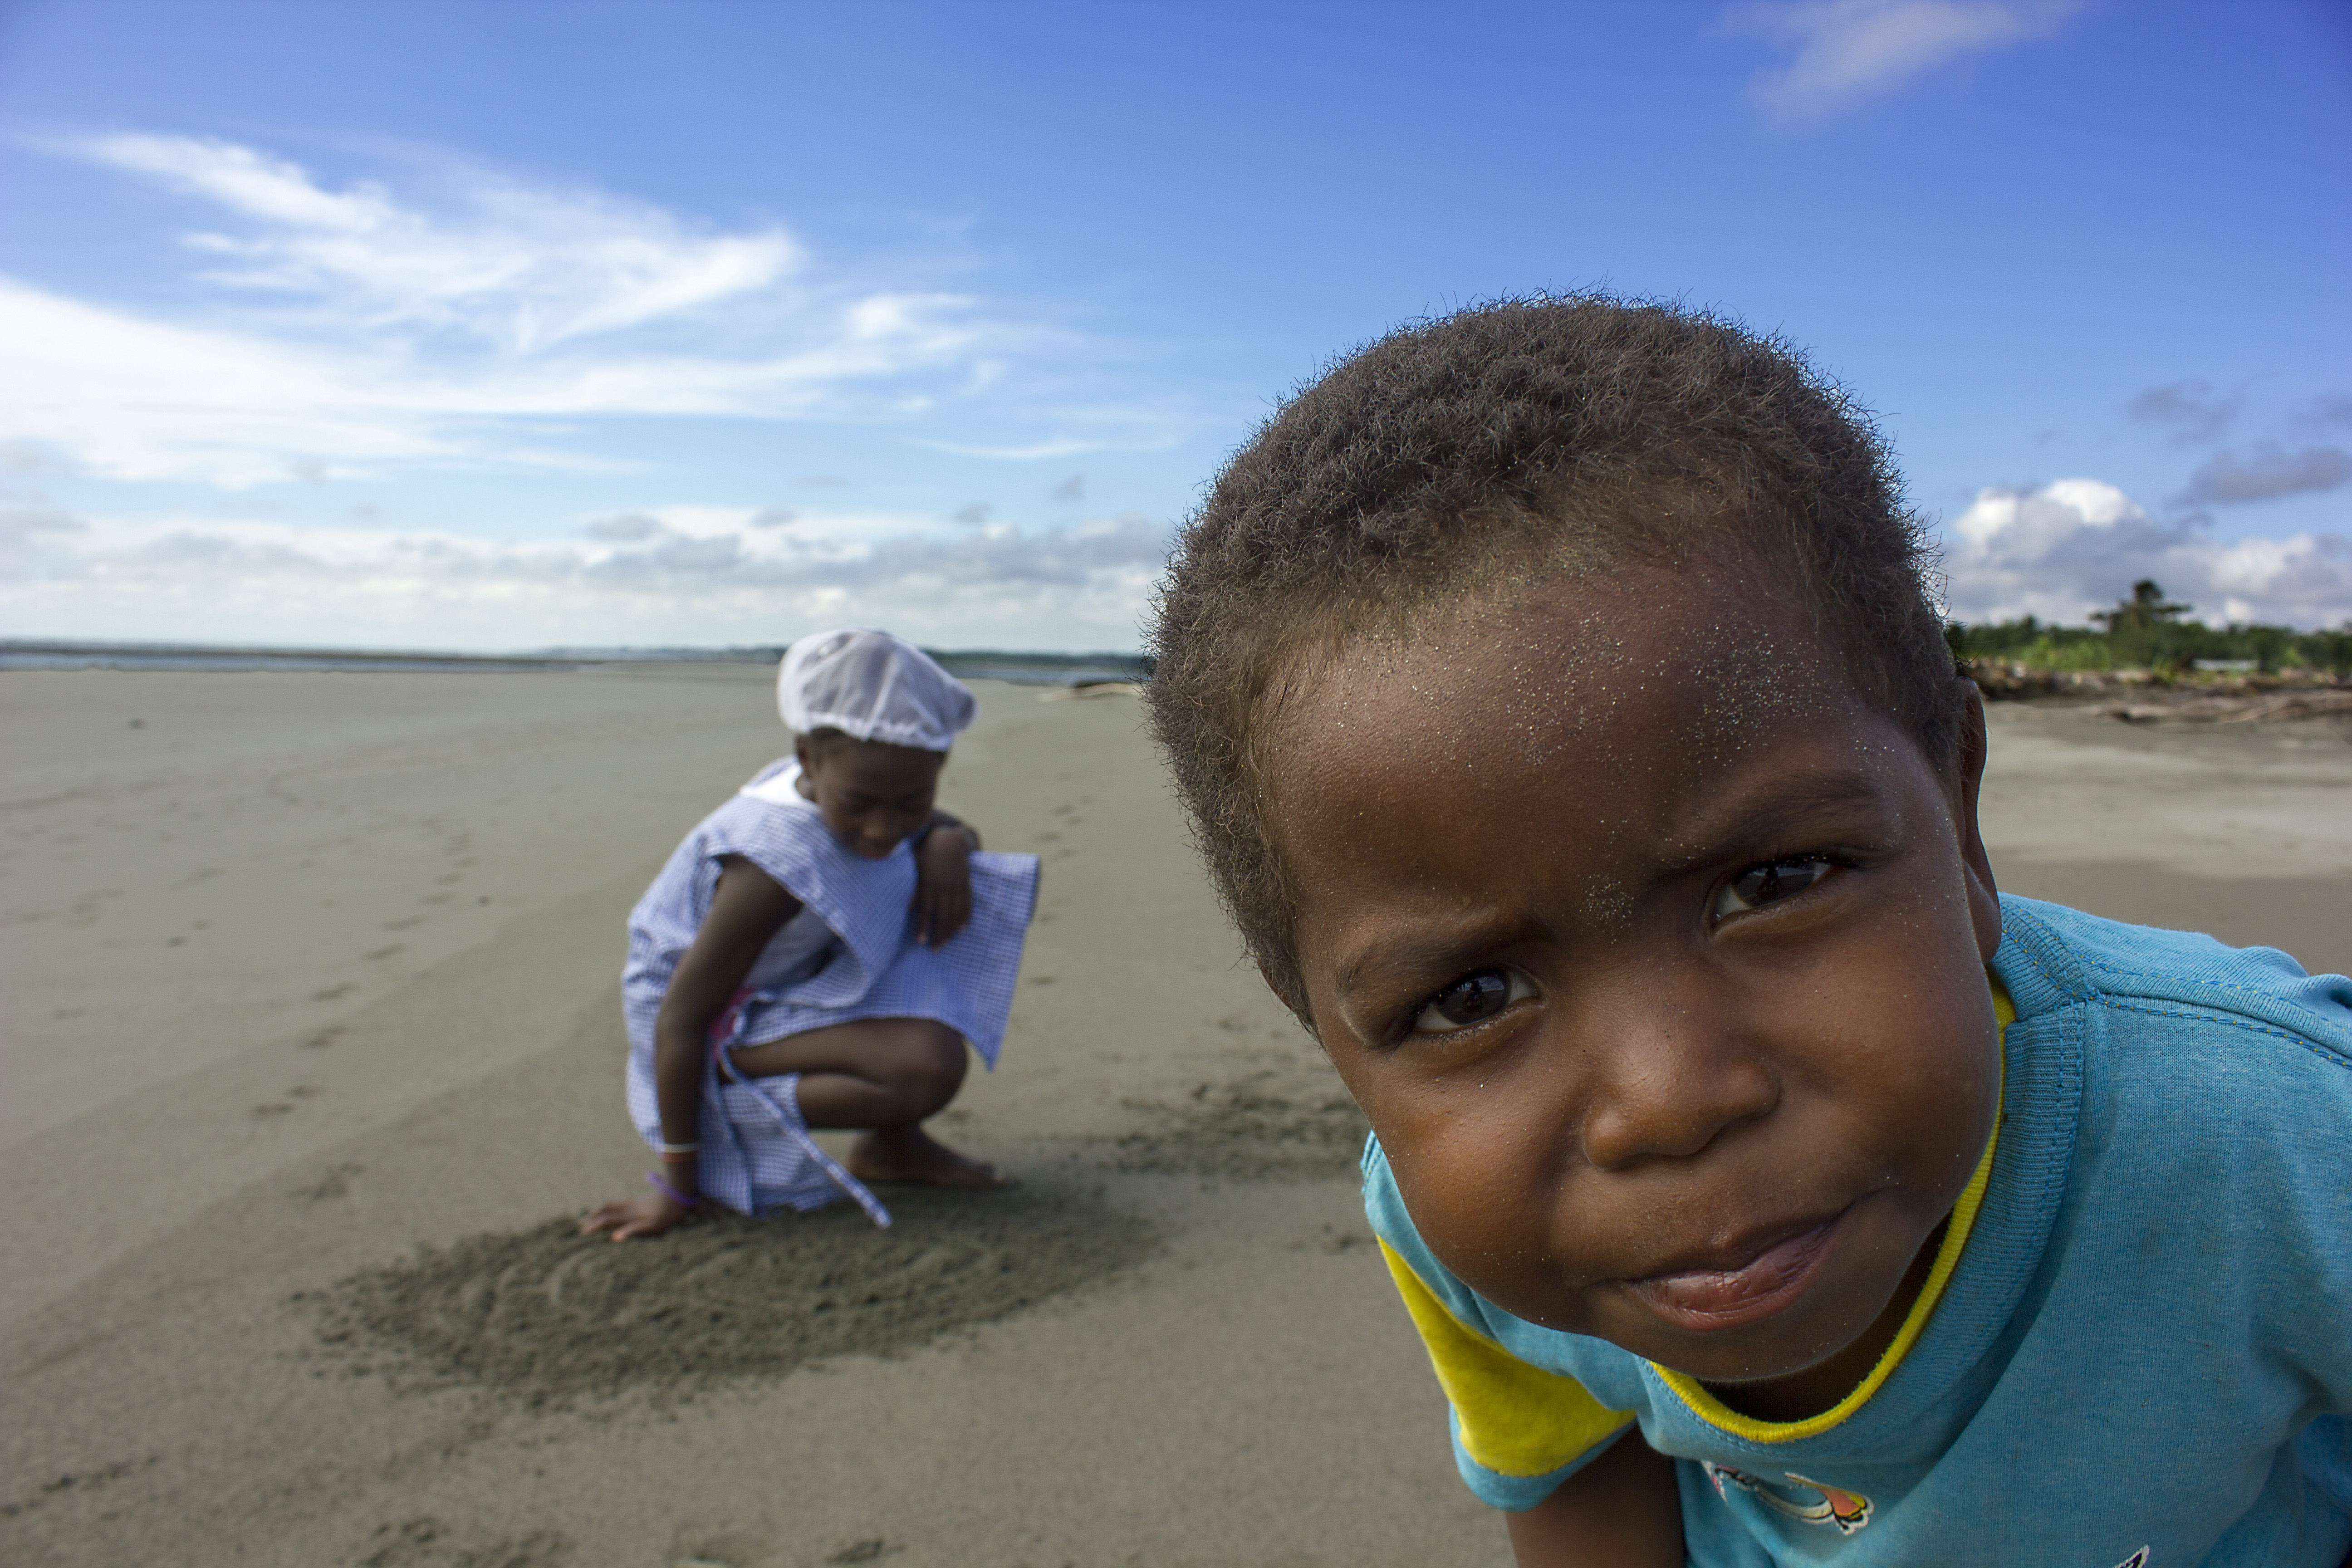
beach, sea, sand, people, vacation, male, child, cool image